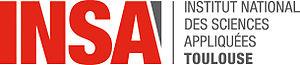
Institut National des Sciences Appliquées Toulouse
L’institut national des sciences appliquées de Toulouse est l'une des 205 écoles d'ingénieurs françaises accréditées au 1ᵉʳ septembre 2019 à délivrer un diplôme d'ingénieur.